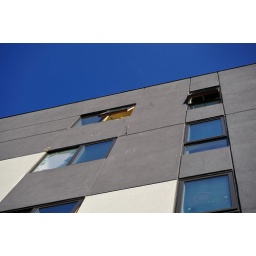
tree limb embedded in the wall and broken window